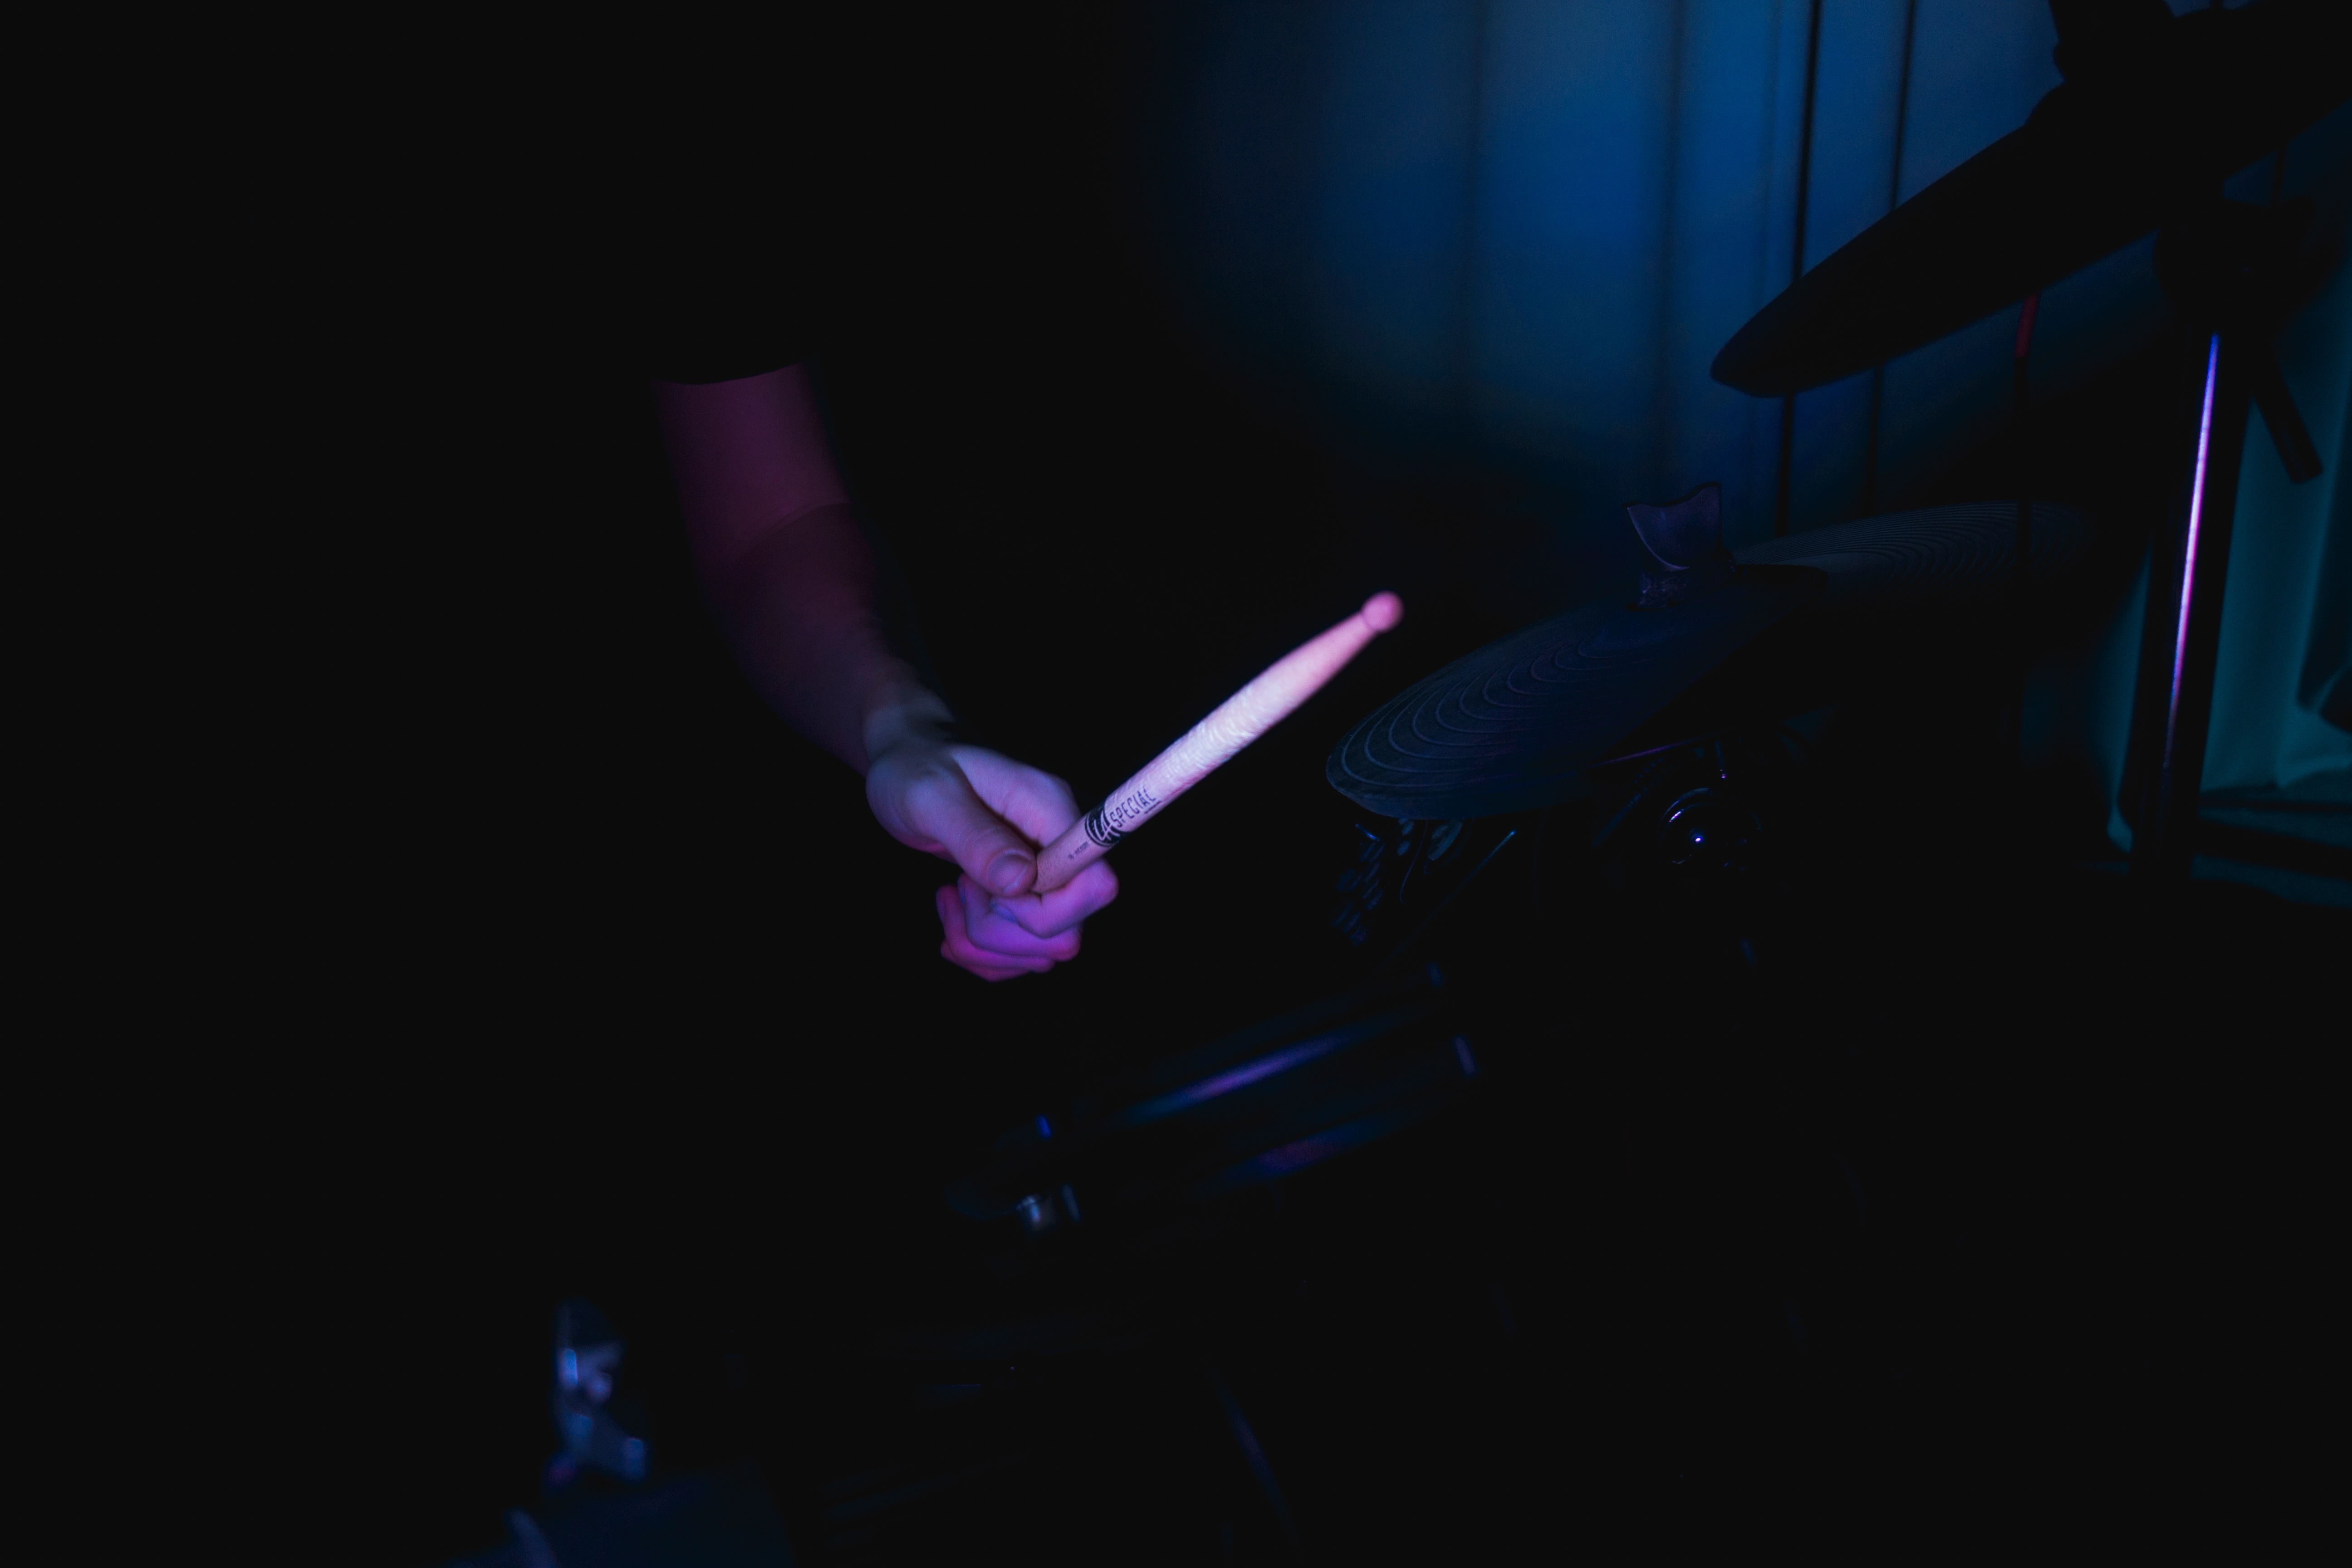
light, night, color, darkness, blue, stage, screenshot, computer wallpaper